History of Canada

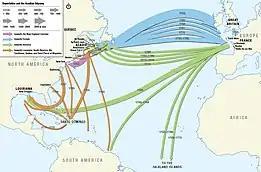
A migratory map showing the movements of Acadian deportees during the Great Upheaval

The British ordered the Acadians expelled from their lands in 1755 during the French and Indian War, an event called the Expulsion of the Acadians or . The "expulsion" resulted in approximately 12,000 Acadians being shipped to destinations throughout Britain's North America and to France, Quebec and the French Caribbean colony of Saint-Domingue. The first wave of the expulsion of the Acadians began with the Bay of Fundy Campaign (1755) and the second wave began after the final Siege of Louisbourg (1758). Many of the Acadians settled in southern Louisiana, creating the Cajun culture there. Some Acadians managed to hide and others eventually returned to Nova Scotia, but they were far outnumbered by a new migration of New England Planters who settled on the former lands of the Acadians and transformed Nova Scotia from a colony of occupation for the British to a settled colony with stronger ties to New England. Britain eventually gained control of Quebec City after the Battle of the Plains of Abraham and the Battle of Fort Niagara in 1759, and finally captured Montreal in 1760.